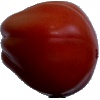
Label: Tomato Heart 1